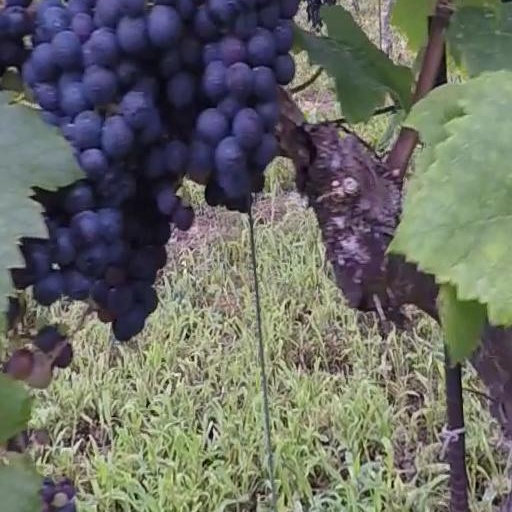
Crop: grape